Orchestes alni

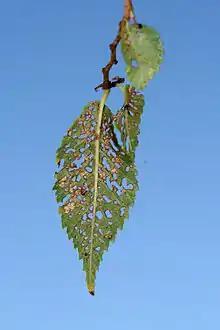
"Orchestes alni " Shothole symptoms produced by adult feeding on Siberian elm

Orchestes alni is a species of weevil native to Europe. Reports of this species in North America were misidentifications of the closely related species, "Orchestes steppensis".